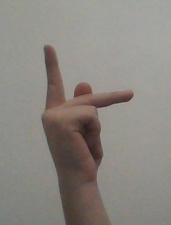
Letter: dha